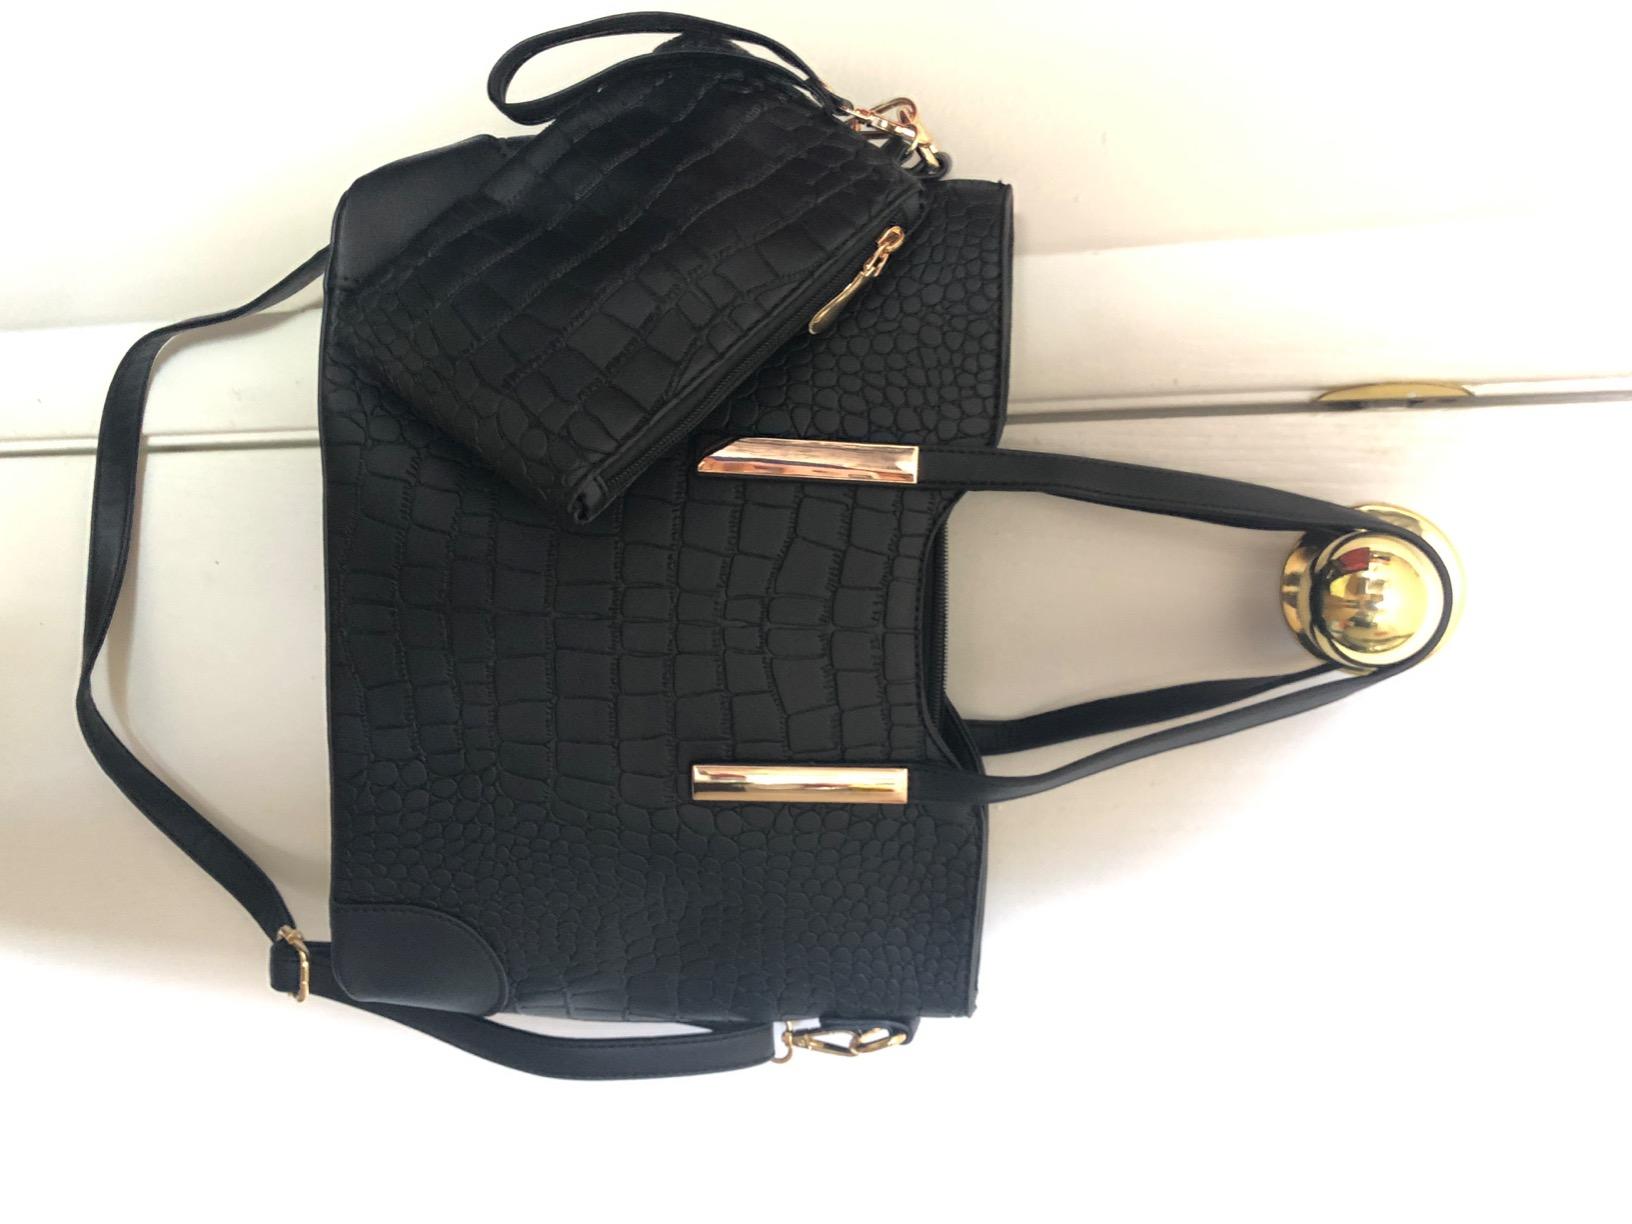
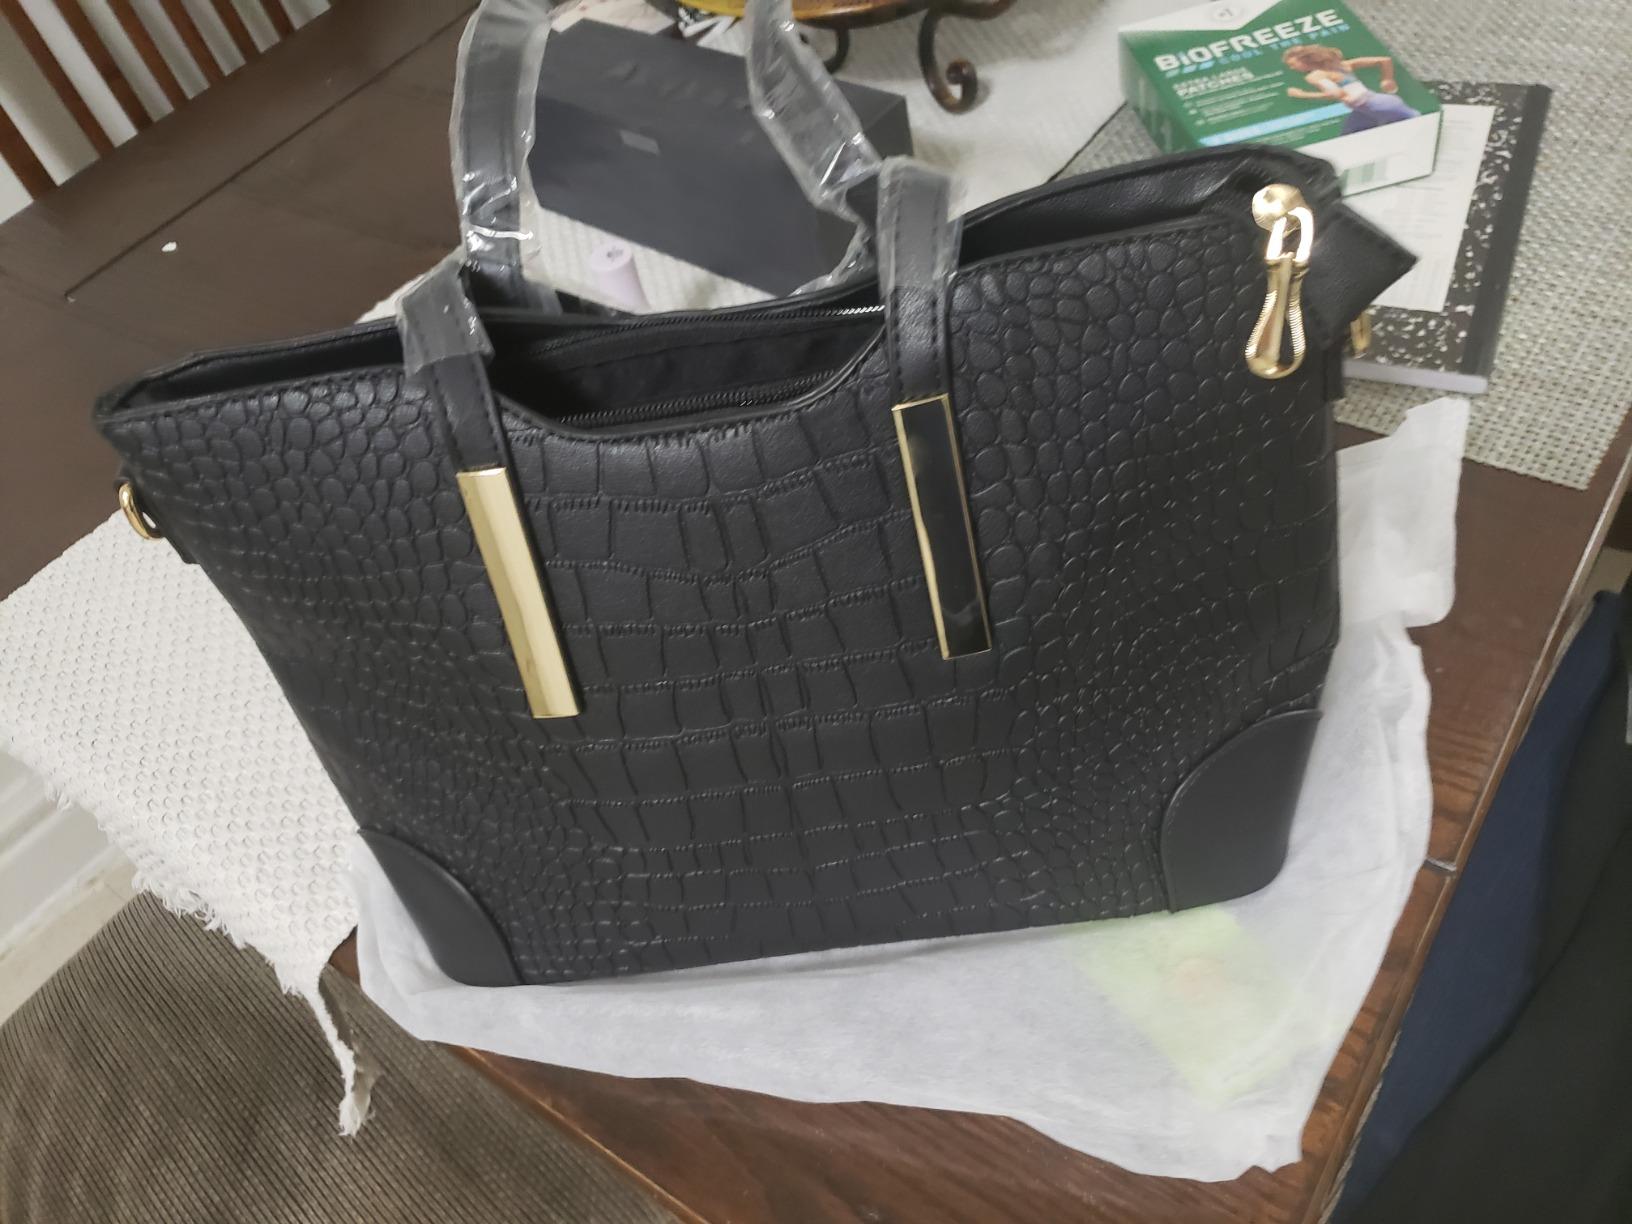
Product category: accessories_handbag
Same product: yes